Italian Benghazi

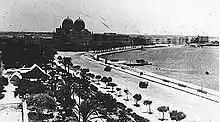
The colonial Italians created the "Lungomare" (sea-walk) of Benghazi and constructed many other buildings

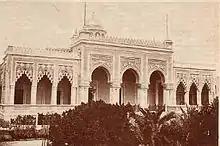
the "Littorio Palace" in Benghazi was later the seat of the "Cyrenaican regional assembly"

Italian Benghazi was located in northern Italian Libya, in Cyrenaica. It was the administrative center of the Italian Benghazi Province, on the Mediterranean coast.